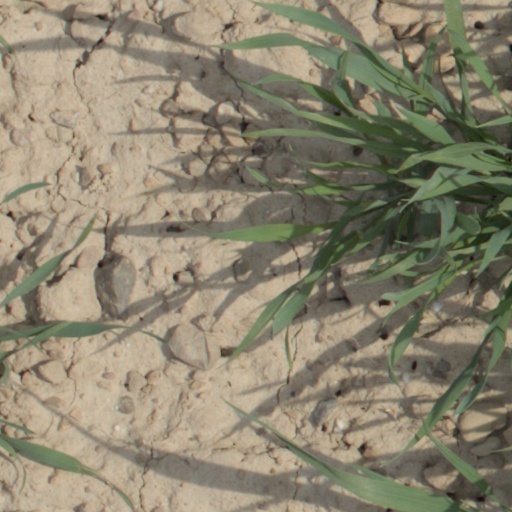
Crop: wheat